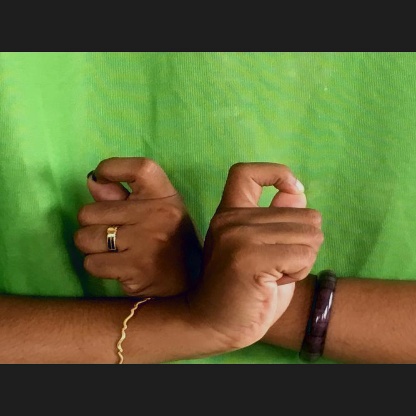
Mudra: Berunda